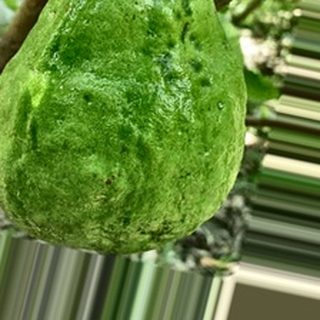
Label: healthy_guava